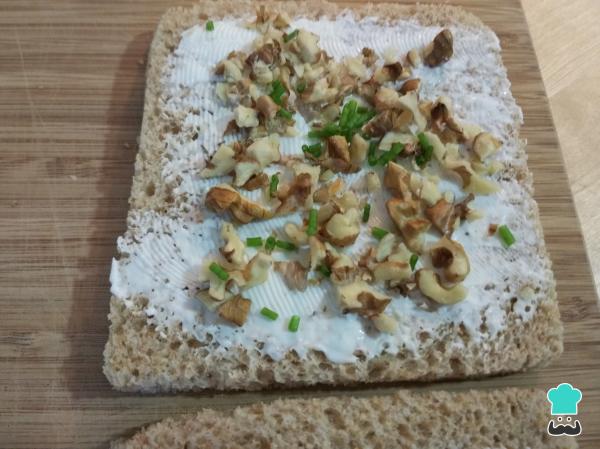
Rellenamos el sándwich con las nueces y el cebollino picado. El cebollino es rico en vitamina C, anti bacteriano y además, favorece el sistema circulatorio.